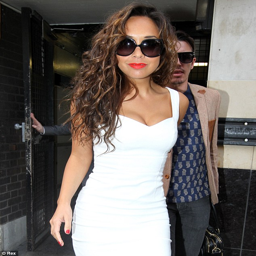
shady lady : wore a pair of sunglasses and a slick of bright red lipstick for the outing